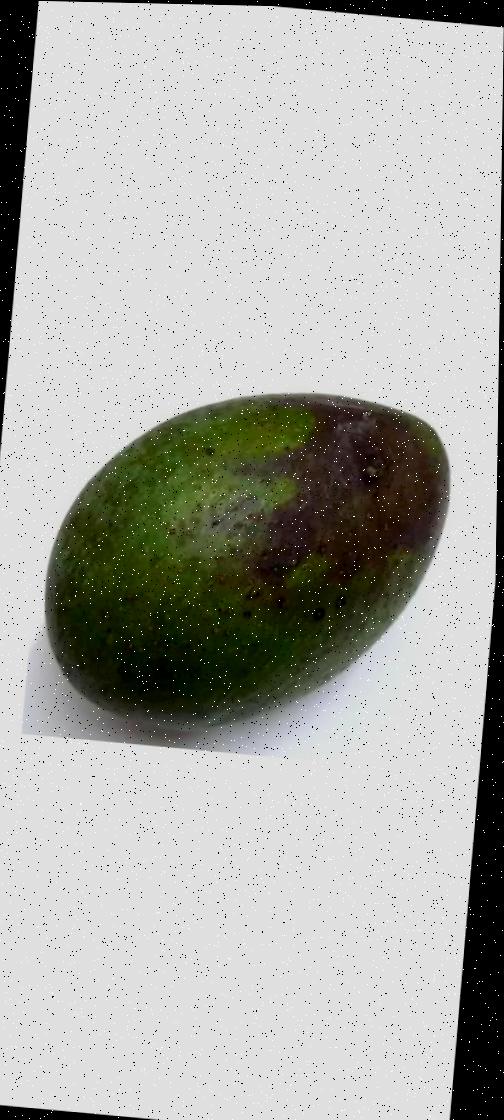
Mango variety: Ashshina Zhinuk